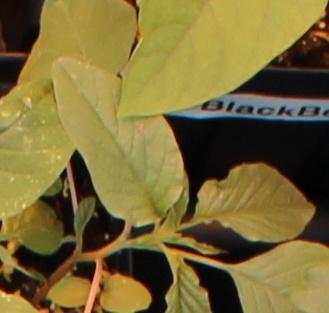
Label: Palmer Amaranth